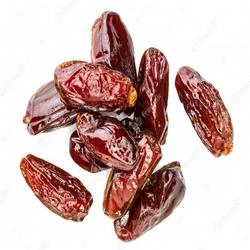
Label: Dates